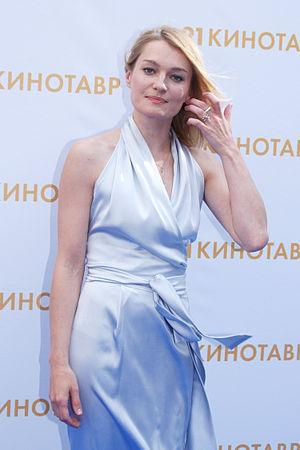
Victoria Victorovna Tolstoganova, née le 24 mars 1972 à Moscou, est une actrice russe.